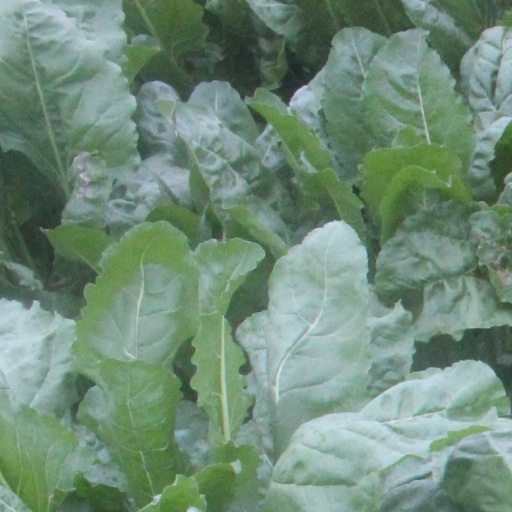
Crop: sugar beet